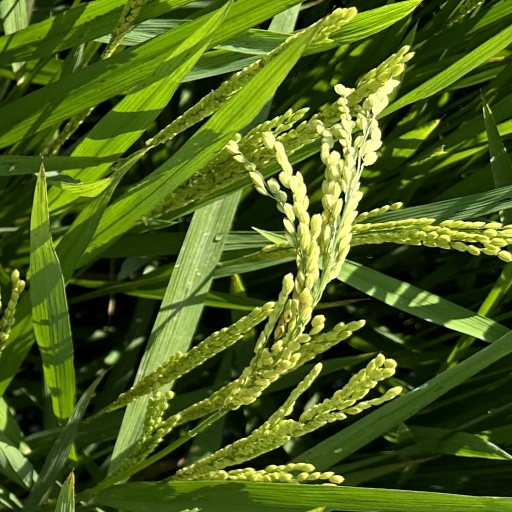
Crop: rice